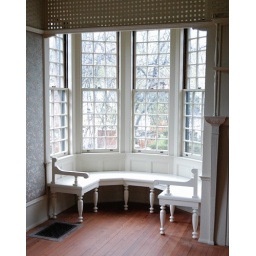
A window seat in the Isaac Bell House, Newport, RI.